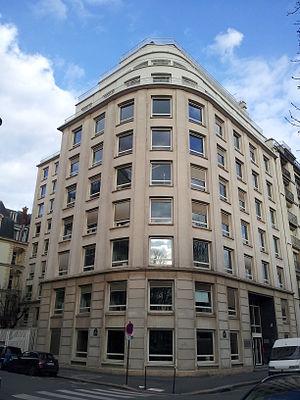
Immeuble du 16, cours Albert 1er à Paris, siège d'IP France et ancien siège social de M6 de 1987 à 1997.
M6, abréviation de Métropole Télévision et du canal de diffusion 6, est une chaîne de télévision généraliste nationale française commerciale privée qui émet depuis le 1ᵉʳ mars 1987. Après avoir été entre 2011 et 2017 la 3ᵉ chaîne la plus regardé de France c'est depuis 2018 la 4ᵉ chaîne la plus regardée, derrière TF1 et les chaînes publiques France 2 et France 3.
Le cours Albert-Iᵉʳ est une voie située dans le quartier des Champs-Élysées du 8ᵉ arrondissement de Paris, en France.